Wine Spectator

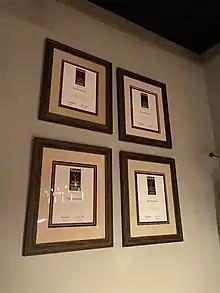
Wine Spectactor's restaurant awards on display at the Boomtown Steakhouse in Verdi, Nevada.

The magazine's Restaurant Awards program has come under some criticism. At the August 2008 conference of the American Association of Wine Economists in Portland, Oregon, a hoax exposé submission of the fictitious restaurant Osteria L'Intrepido was revealed by the author and Fearless Critic founder Robin Goldstein: he had won an Award of Excellence for a restaurant that didn't exist and whose "reserve wine list" was full of the lowest-rated Italian wines in history. He stated the exposé to be part of research for an academic paper, whose aim was to discover what it takes for a restaurant's wine list to receive an award from the magazine. With nearly 4,500 restaurant applications, the magazine takes in over $1 million each year from submission fees. Editor Thomas Matthews published an official response on the magazine's forum site.